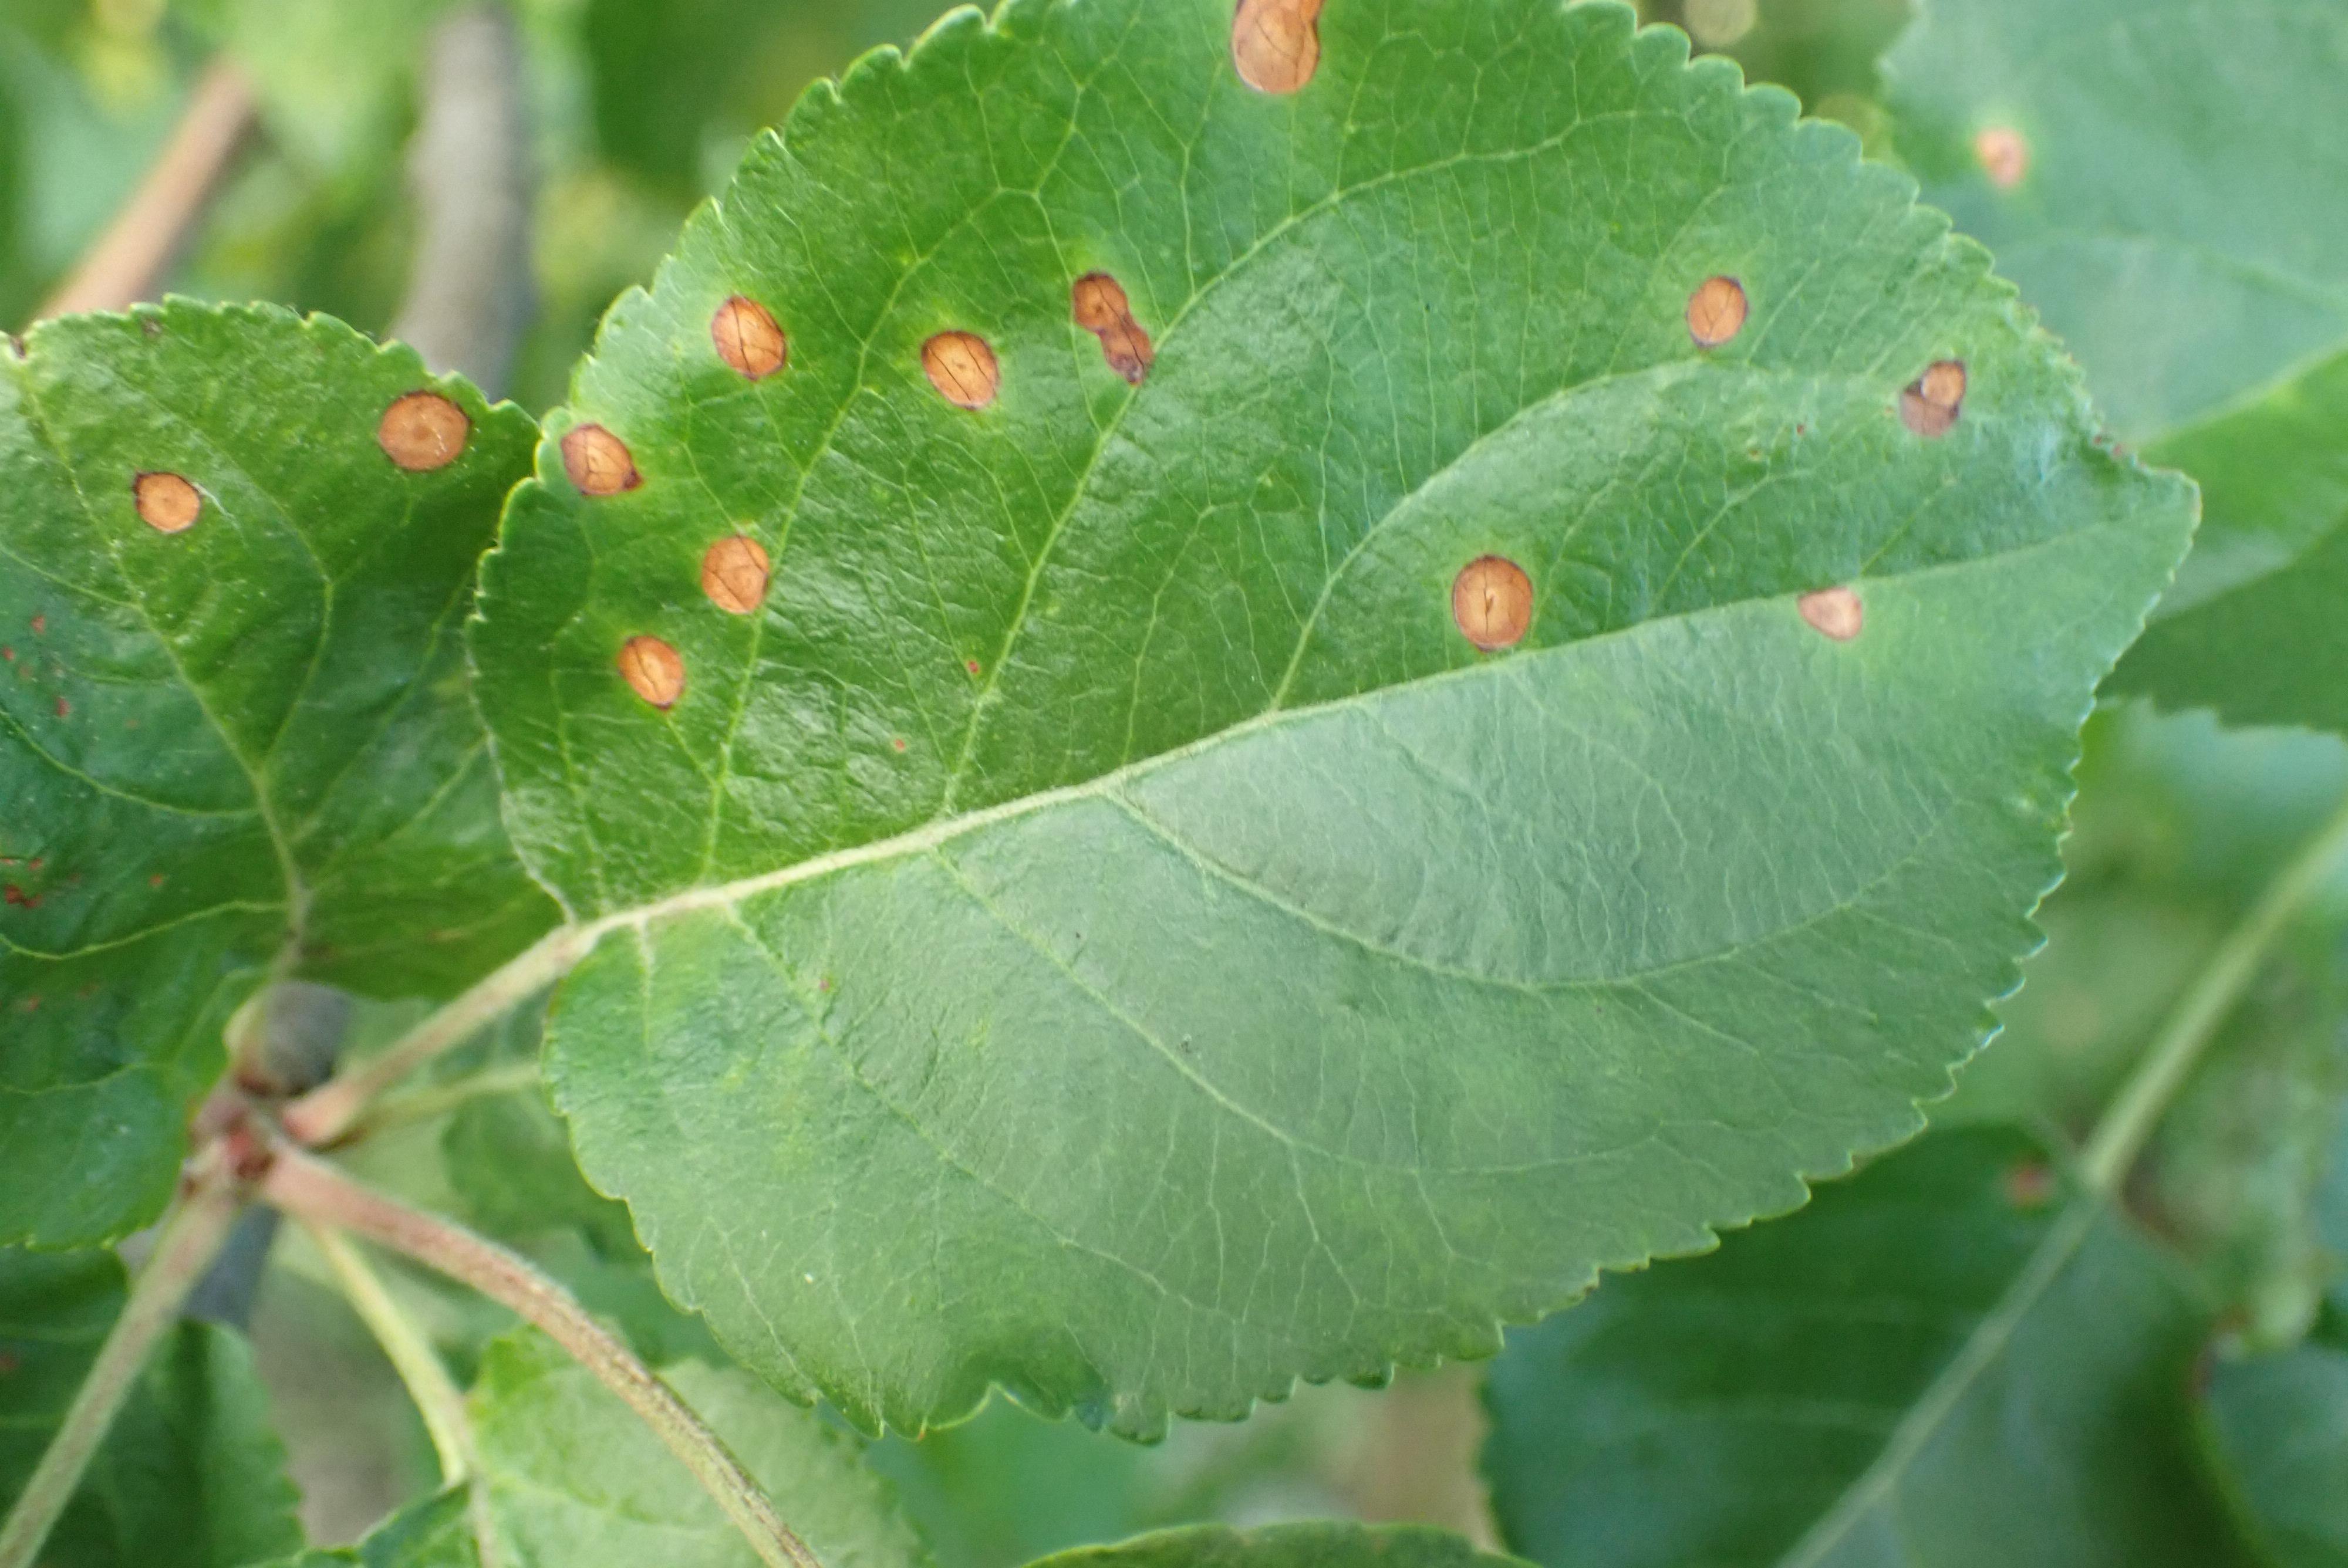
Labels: frog_eye_leaf_spot